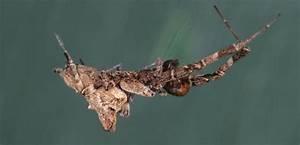
spider